Countermarked yen ("Gin")

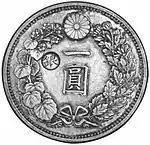
Countermarked one yen coin showing the "gin" stamp on the obverse left side. (stamped in Osaka)

Countermarked yen refers to Japanese trade dollars and 1 yen coins that are stamped , literally meaning "silver" (pronounced with hard 'g'). The countermark was added by the Japanese government in 1897 to these coins dated up to that point. This came at a time when Japan went onto the gold standard prompting the government to confine these two denominations for use outside the mainland. Due to their eye appeal, these coins are now regarded as collectibles by preference.